Danzig rebellion

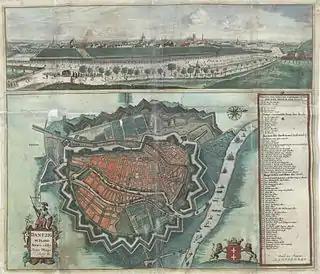
Map showing the fortifications of Danzig as they were over 100 years later

With the coming of the spring of 1577, the fighting began anew. The Danzig army, led by the German mercenary commander Johann Winkelbruch (Hans Winckelburg von Kölln), was about 7,000-12,000 strong (including mercenaries, among them a Scottish regiment), but with less than 1,000 cavalry. Winckelburg decided to crush the small army of Zborowski (who had about 2,000 men, half of them cavalry), but the Danzig army was utterly defeated by Zborowski in the battle of Lubiszewo on 17 April 1577.